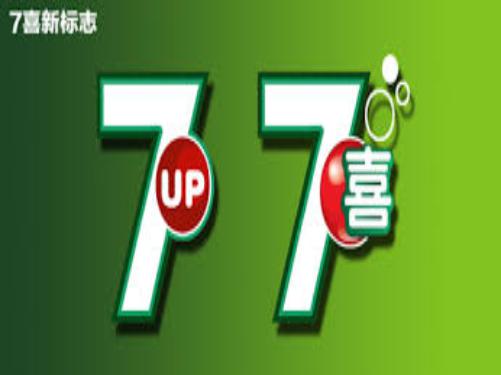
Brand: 7-Up
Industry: Food